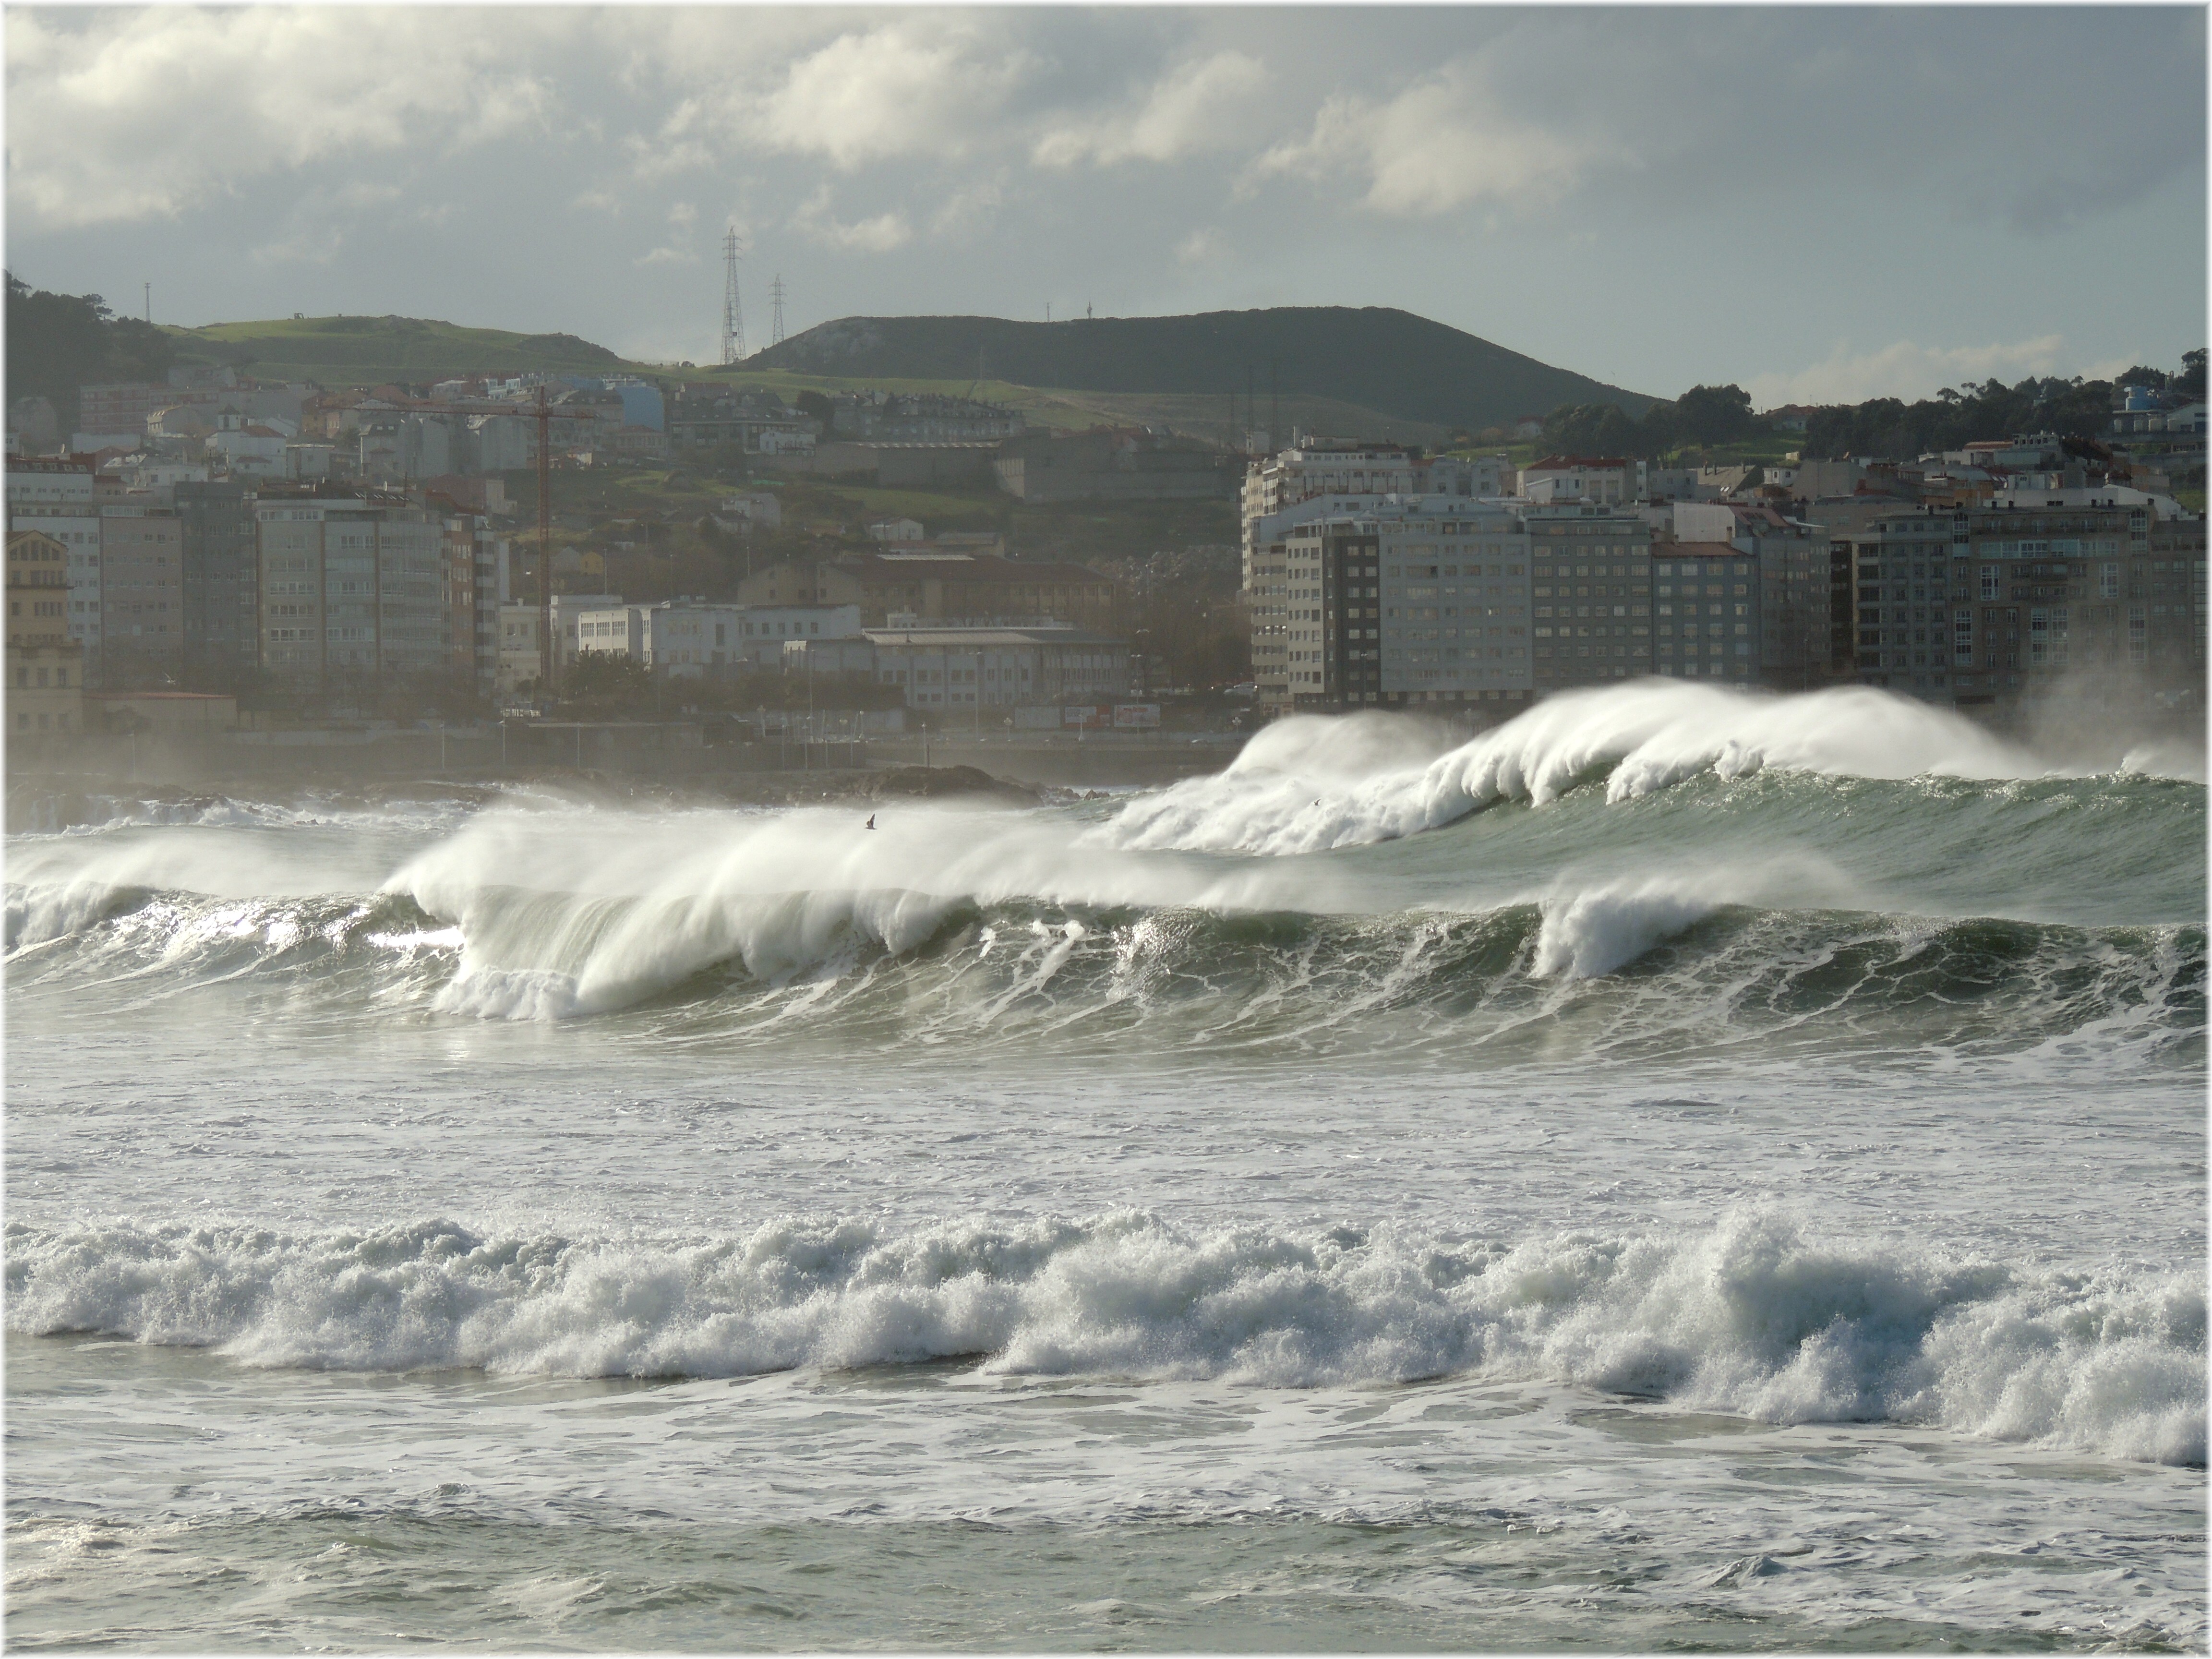
sea, coast, ocean, shore, wave, wind, weather, storm, cool image, breakwater, atmospheric phenomenon, wind wave